Twin Beach AME Church

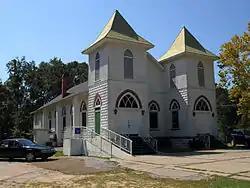

Twin Beech AME Zion Church, listed as Twin Beach AME Church, is a historic African Methodist Episcopal church on the east side of CR 44 in Fairhope, Alabama, United States. It was built in 1925 and added to the National Register of Historic Places in 1988.